Wieliczka

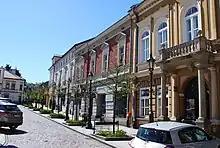
Wieliczka market square townhouses

In 1651, the population of Wieliczka was decimated by a plague. In the years 1655–1660, at the time of the Swedish Deluge, the city was in economic decline. The mine was plundered and burned by the Swedes and Swedish troops guarded the mine and the taxes were raised upon the locals. Gabriel Wojniłłowicz along with Jerzy Sebastian Lubomirski proceeded to organize approximately 3,000 people which took part in the liberation of Wieliczka, Bochnia and Wiśnicz. The battle took place in Kamionna, Lesser Poland Voivodeship, where the Poles emerged victorious.